List of diplomatic missions in Solomon Islands

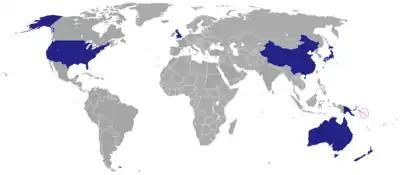
Diplomatic missions in Solomon Islands

Honiara, the capital city of the Solomon Islands, currently hosts only seven embassies. Several other countries are represented by either their embassies in Canberra or Port Moresby.